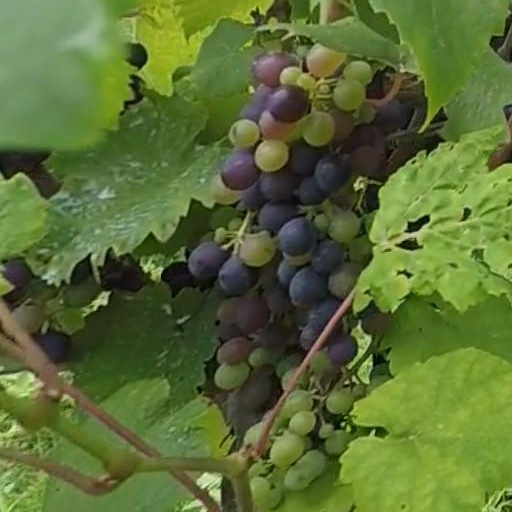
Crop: grape